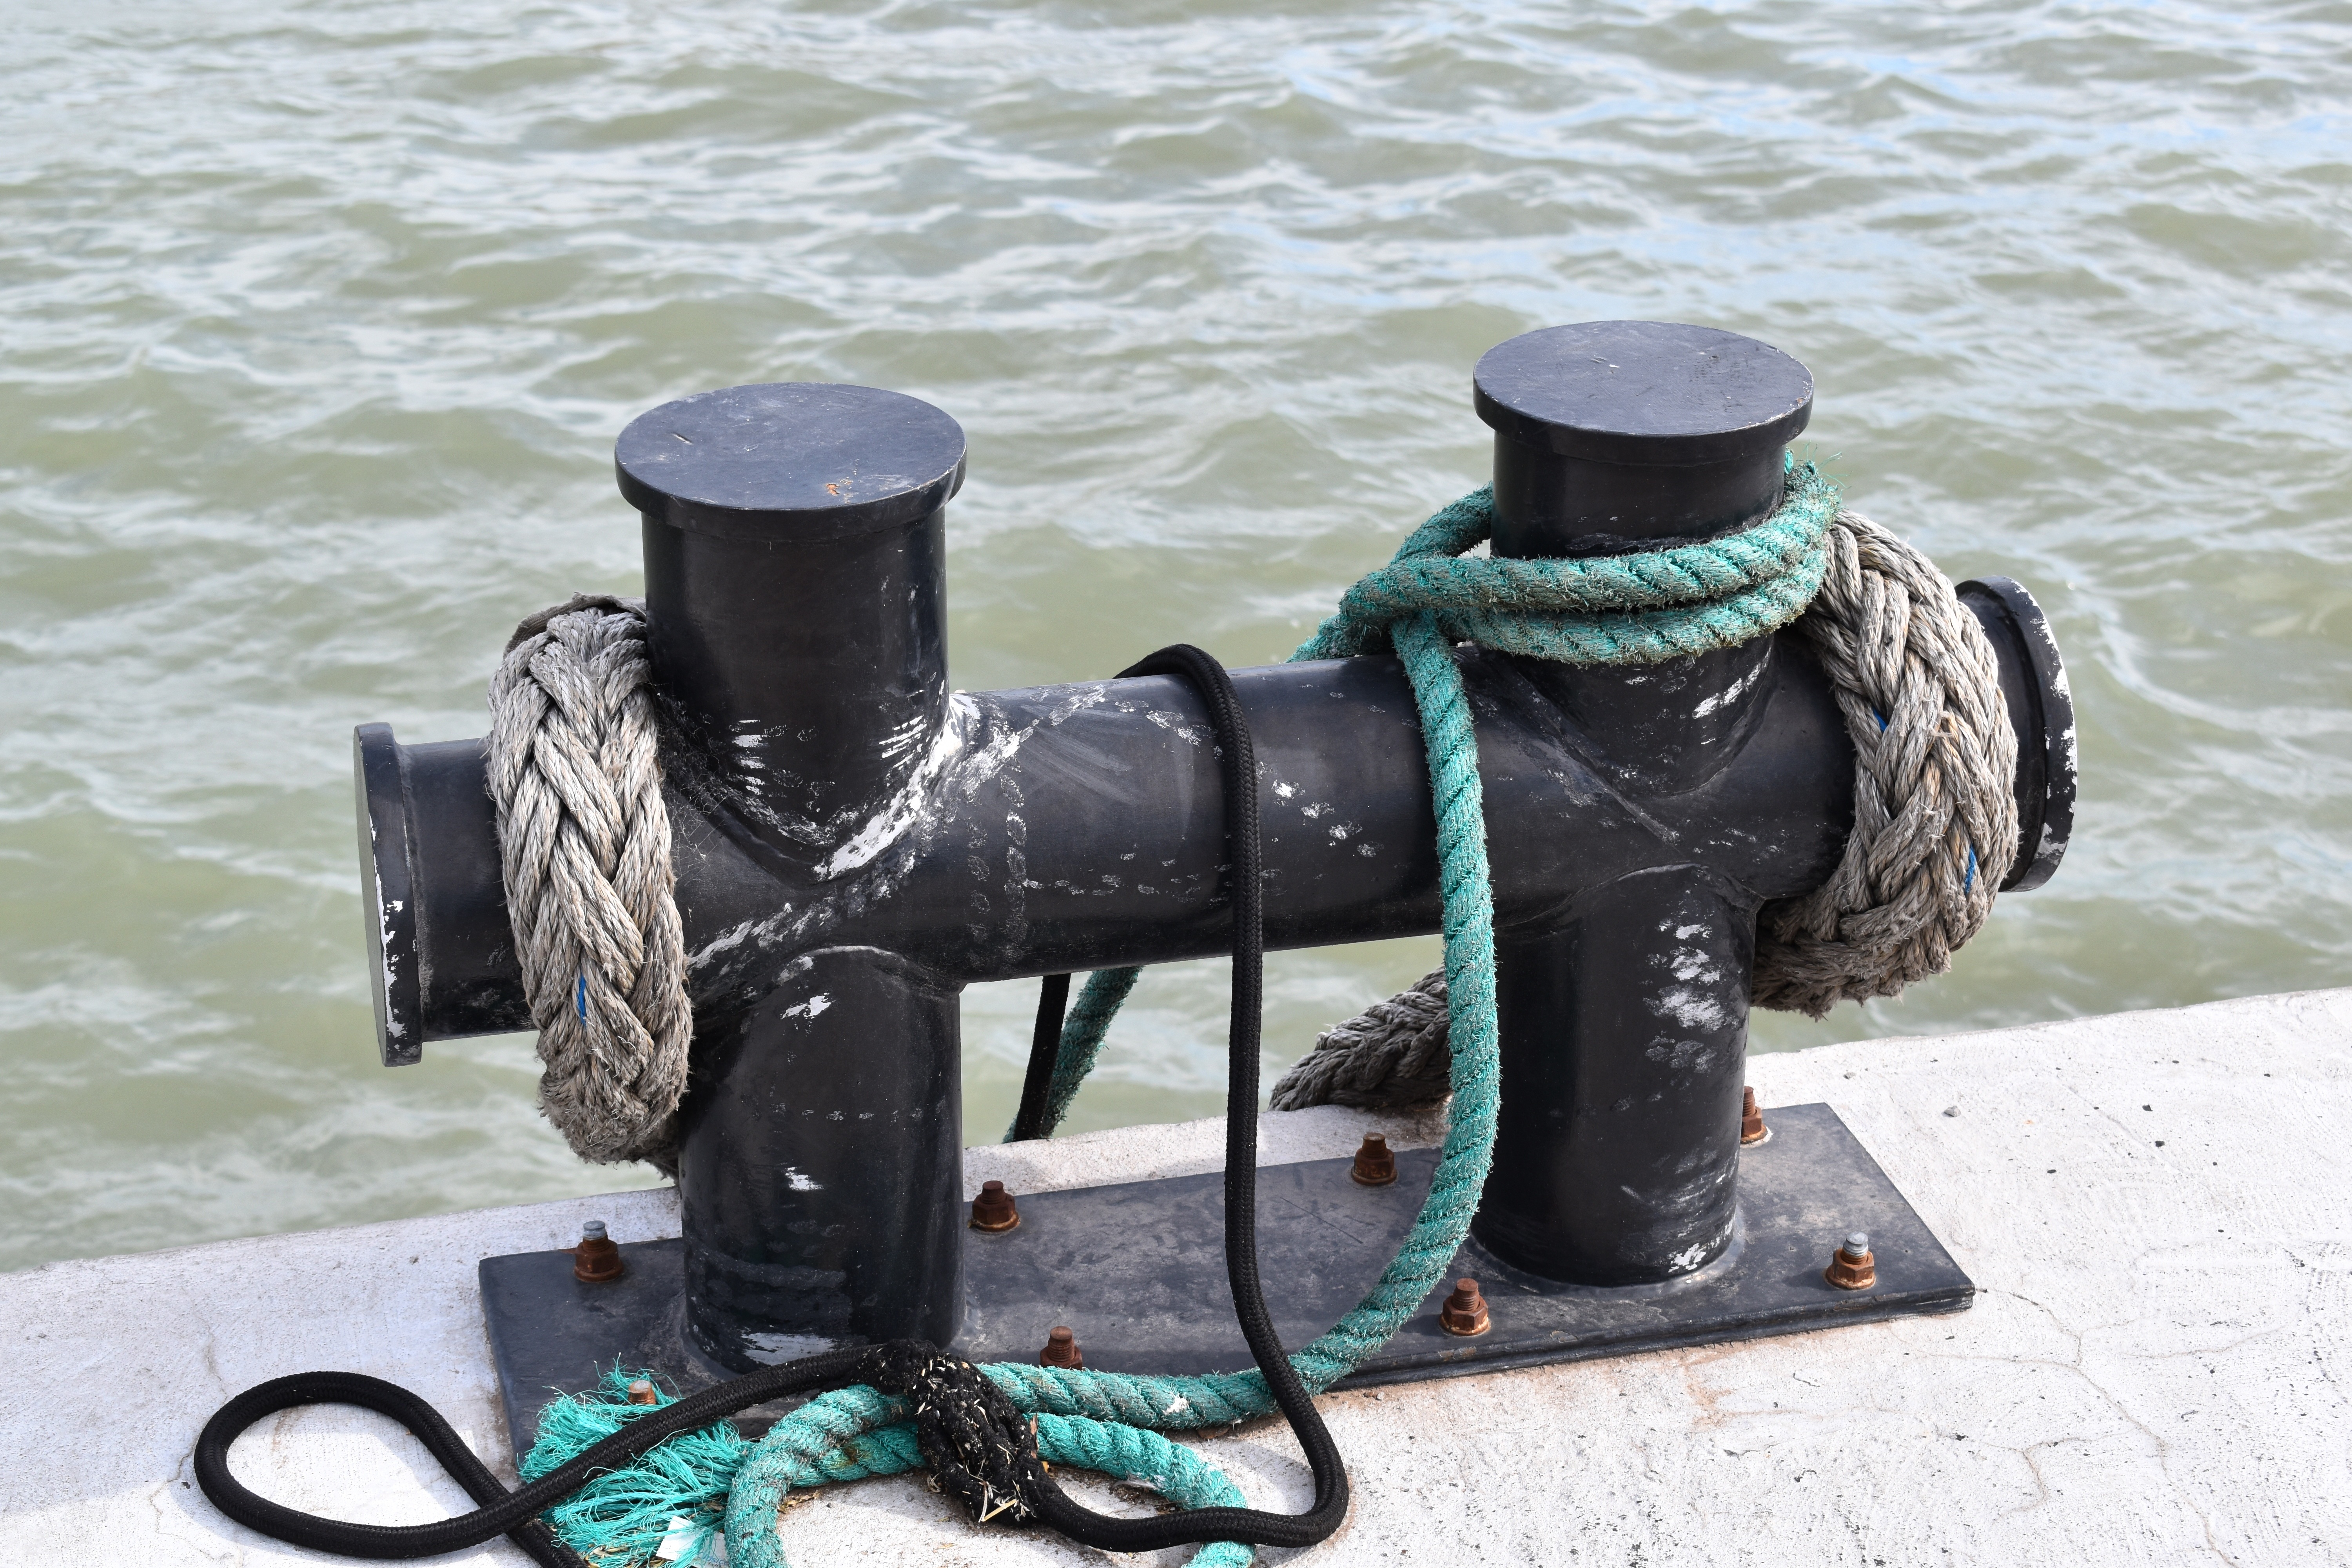
rope, mooring, vehicle, machine, cannon, support